South Australia v Totani

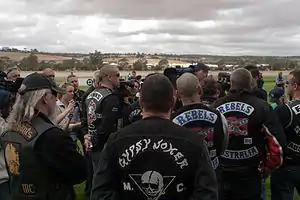
Members from several clubs meet at a run in South Australia, 2009 to protest the laws.

In 2008 there was a move for controlling the activities of Outlaw Motorcycle clubs by numerous Australian State Governments that culminated in the South Australian Parliament introducing the Serious and Organised Crime (Control) Act 2008. The effect of this legislation was to allow… "the making of declarations and orders for the purpose of disrupting and restricting the activities of criminal organisations, their members and associates". The essence of the scheme was that the Attorney-General could make a declaration, to the effect that the members of an organisation were involved in serious criminal activity and that there was a risk to public safety and order. If The Commissioner of Police could then apply to the Magistrates Court for a control order against any member of a declared organisation. There was no requirement that the person be notified of the application, nor that that person had committed or was ever likely to commit a criminal offence.